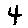
Label: 4